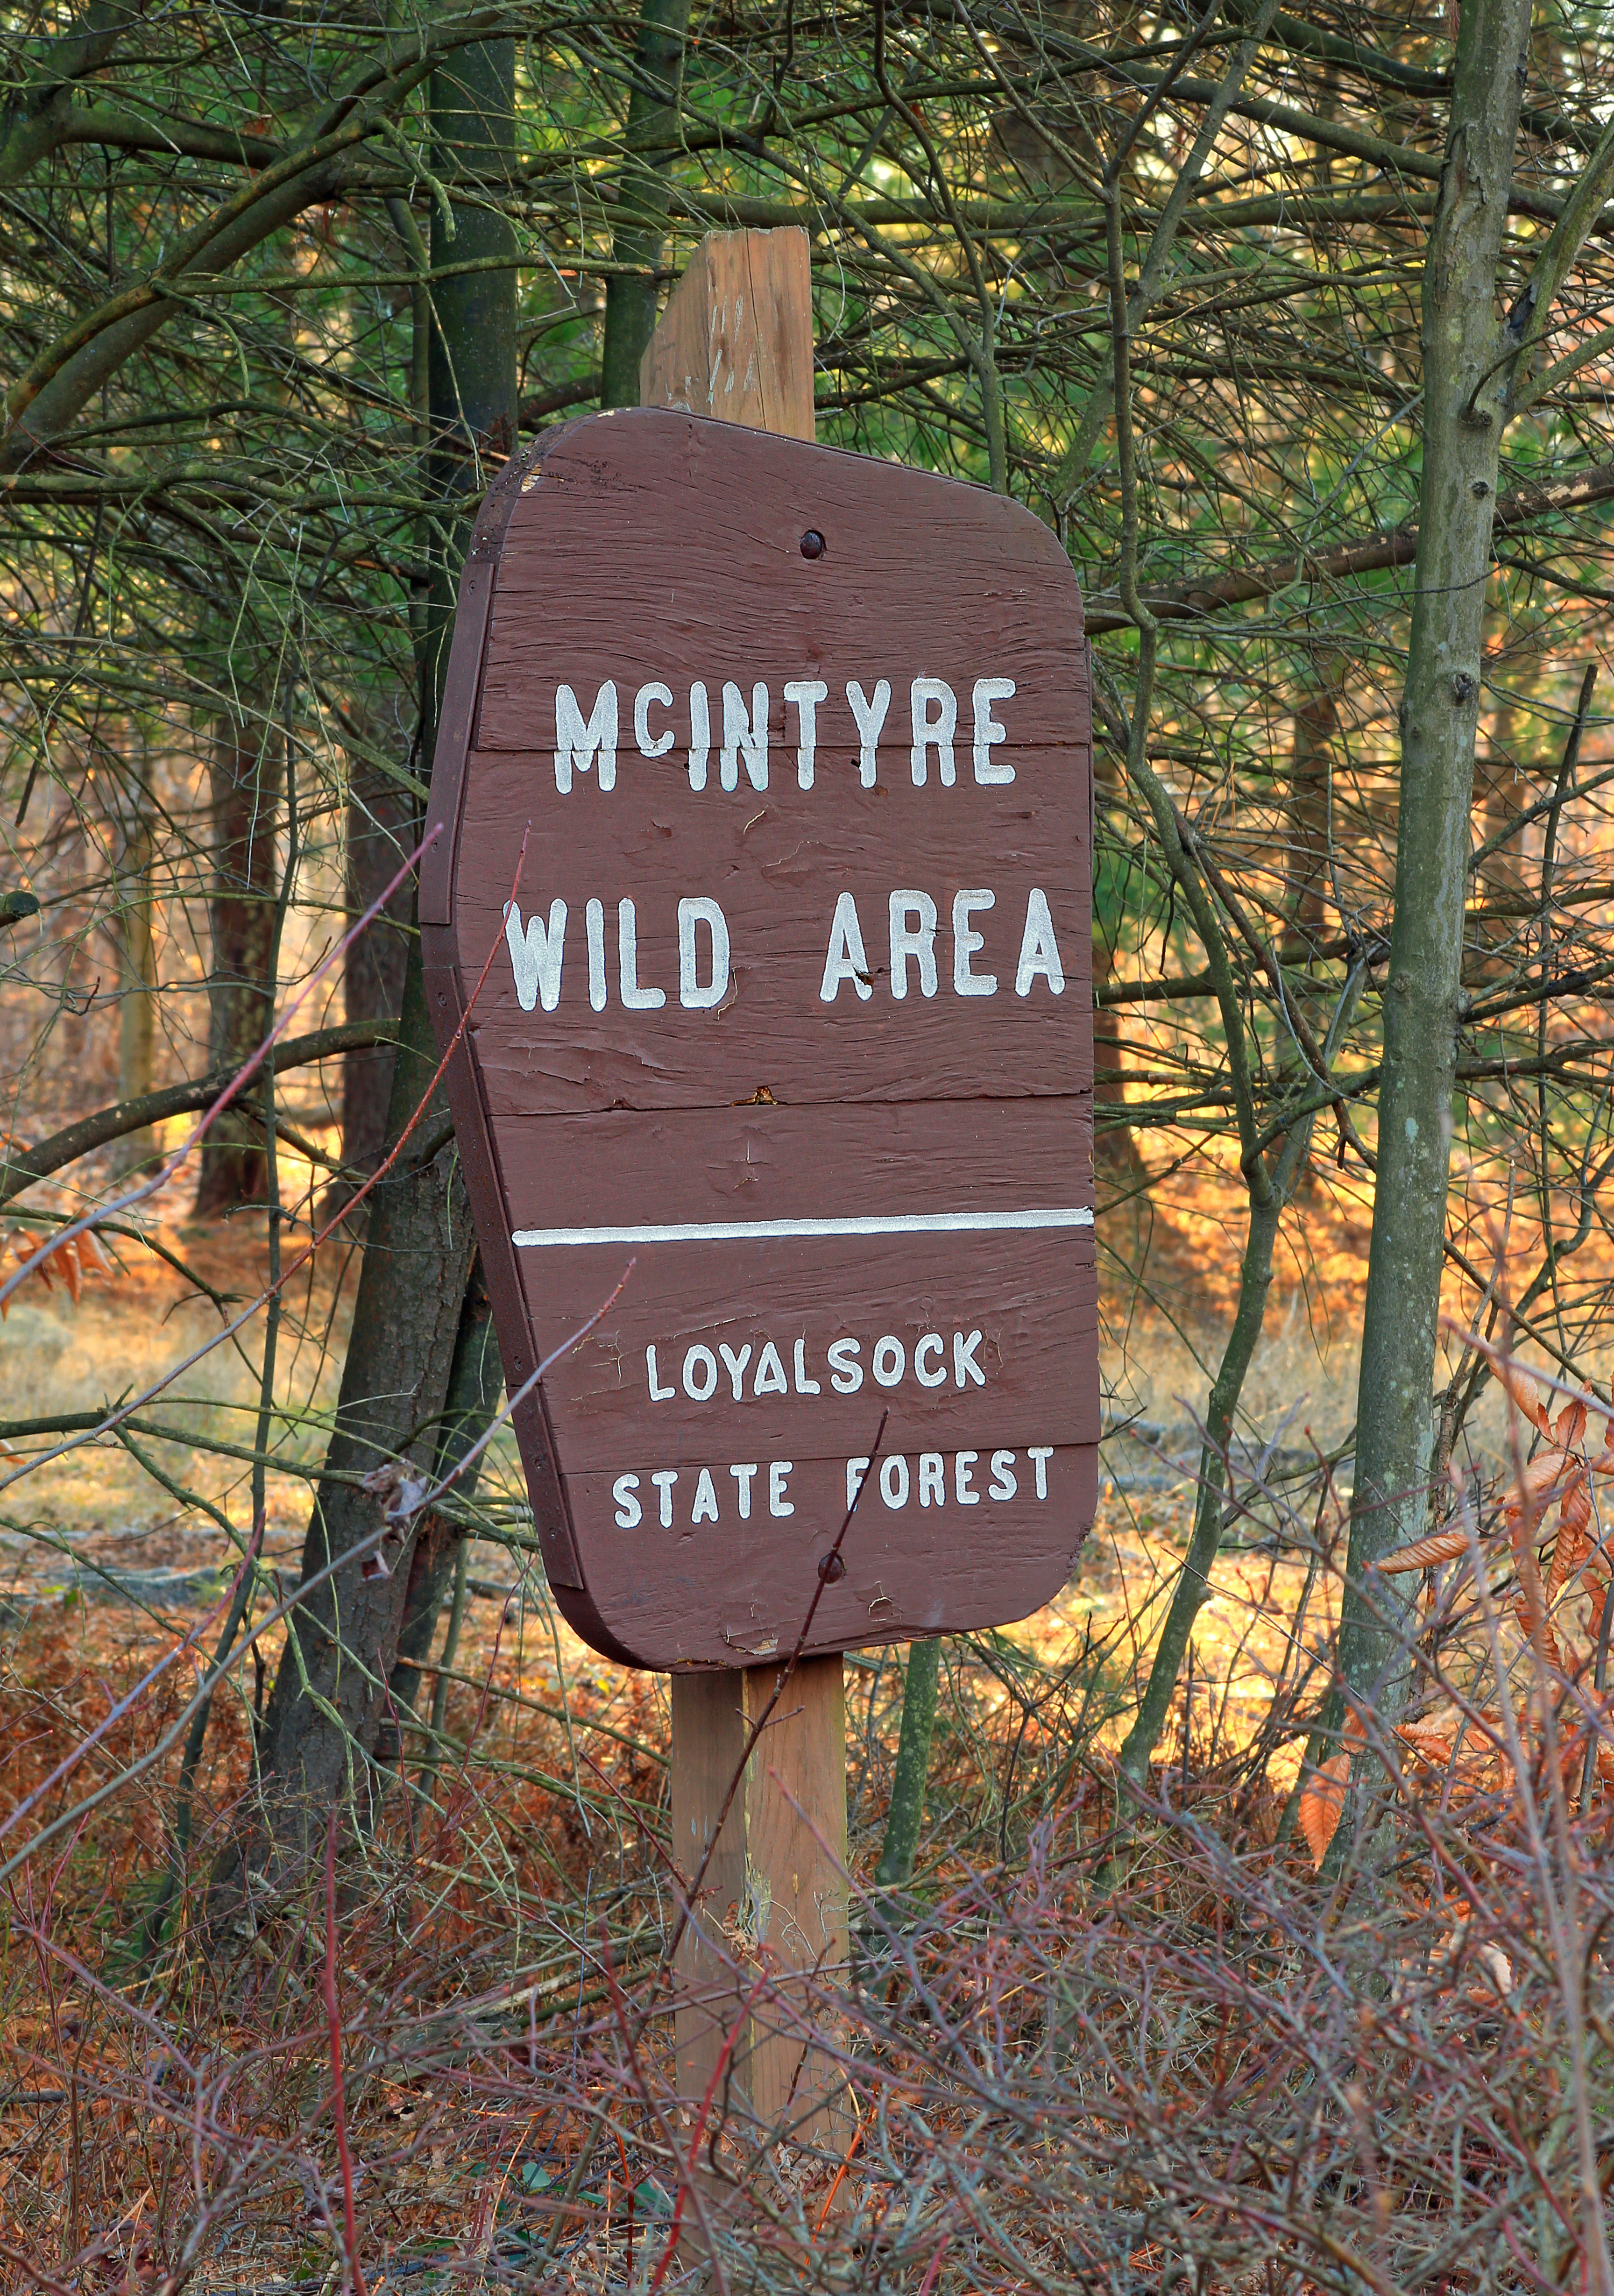
tree, forest, wilderness, hiking, trail, leaf, sign, autumn, creativecommons, lycomingcounty, pennsylvania, endlessmountains, loyalsockstateforest, mcintyrewildarea, sullivanmountain, woodland, habitat, natural environment